Suicide of Kelly Yeomans

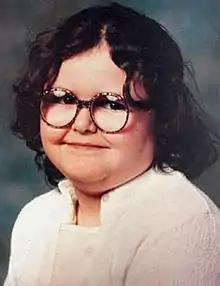
School portrait of Kelly Yeomans in 1996

The suicide of Kelly Louise Yeomans (13 December 1983 – 28 September 1997), a 13-year-old English schoolgirl from Allenton, a suburb of Derby, became widespread news when the cause was blamed on bullying, to which she had been subjected by other local children.